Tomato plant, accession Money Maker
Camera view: tilt-top (135 deg); turntable rotation: 210 degrees
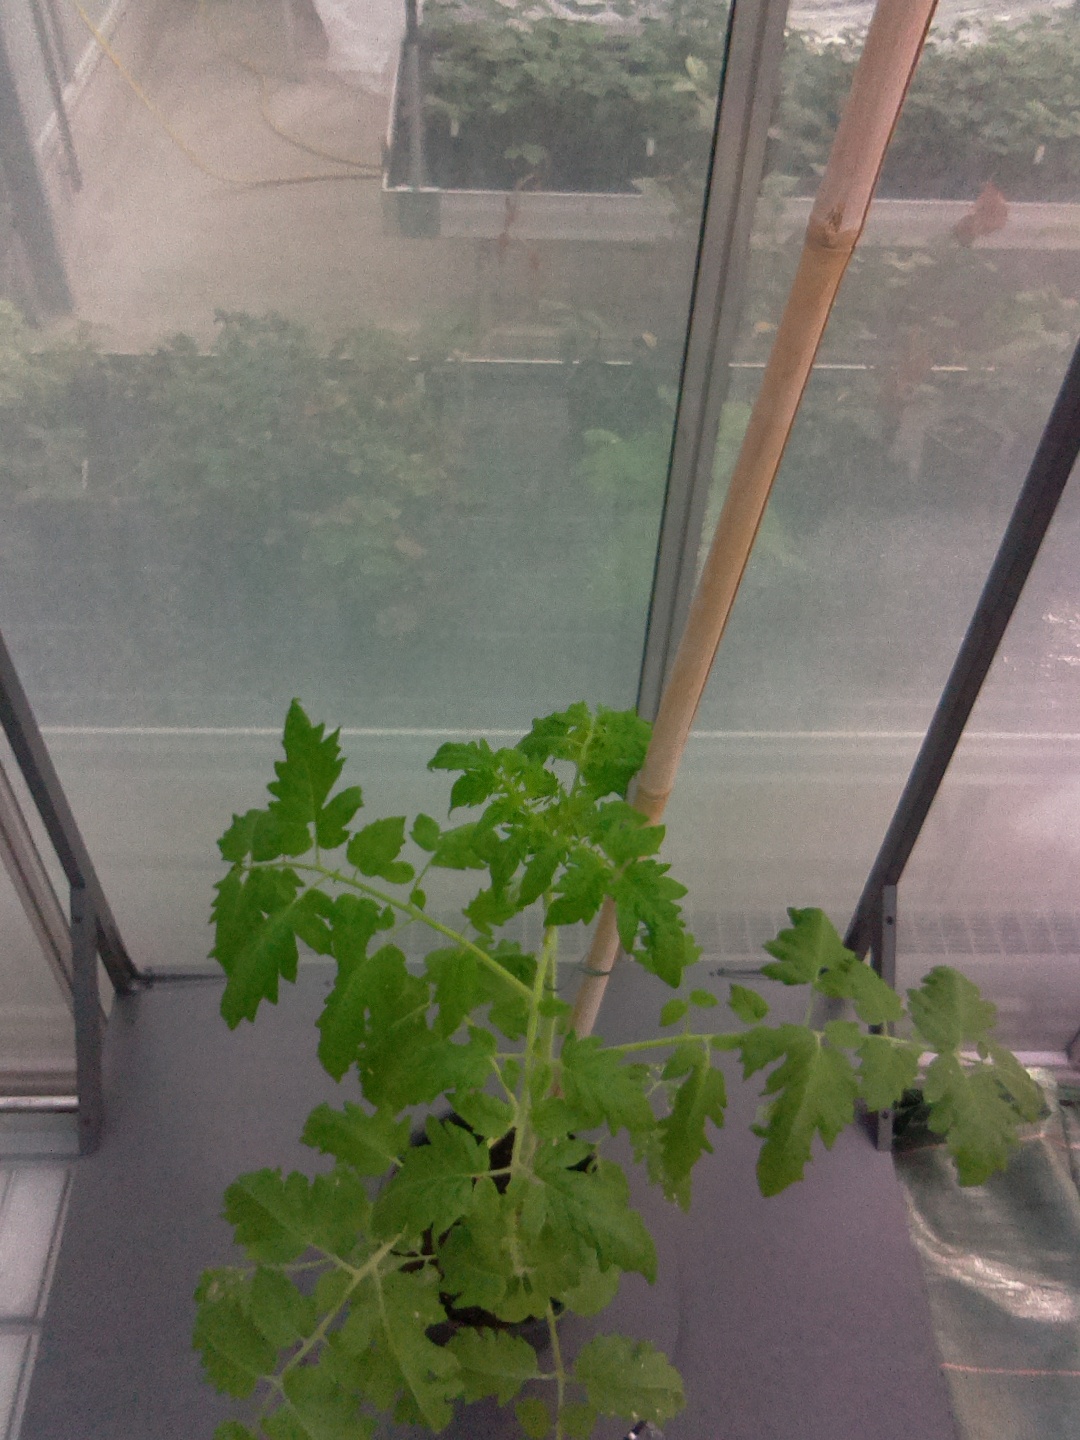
BBCH growth stage 52: 2 inflorescences visible